Florence, Oregon

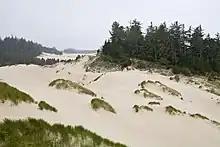
The Oregon Dunes National Recreation Area near Florence

In the city, the population dispersal was 16.8% under the age of 18, 5.0% from 18 to 24, 16.0% from 25 to 44, 23.9% from 45 to 64, and 38.2% who were 65 years of age or older. The median age was 56 years. For every 100 females, there were 84.8 males. For every 100 females age 18 and over, there were 82.1 males. The median income for a household in the city was $30,505, and the median income for a family was $36,784. Males had a median income of $30,962 versus $23,878 for females. The per capita income for the city was $18,008. 14.4% of the population and 10.0% of families were below the poverty line. 25.9% of those under the age of 18 and 8.3% of those 65 and older were living below the poverty line.